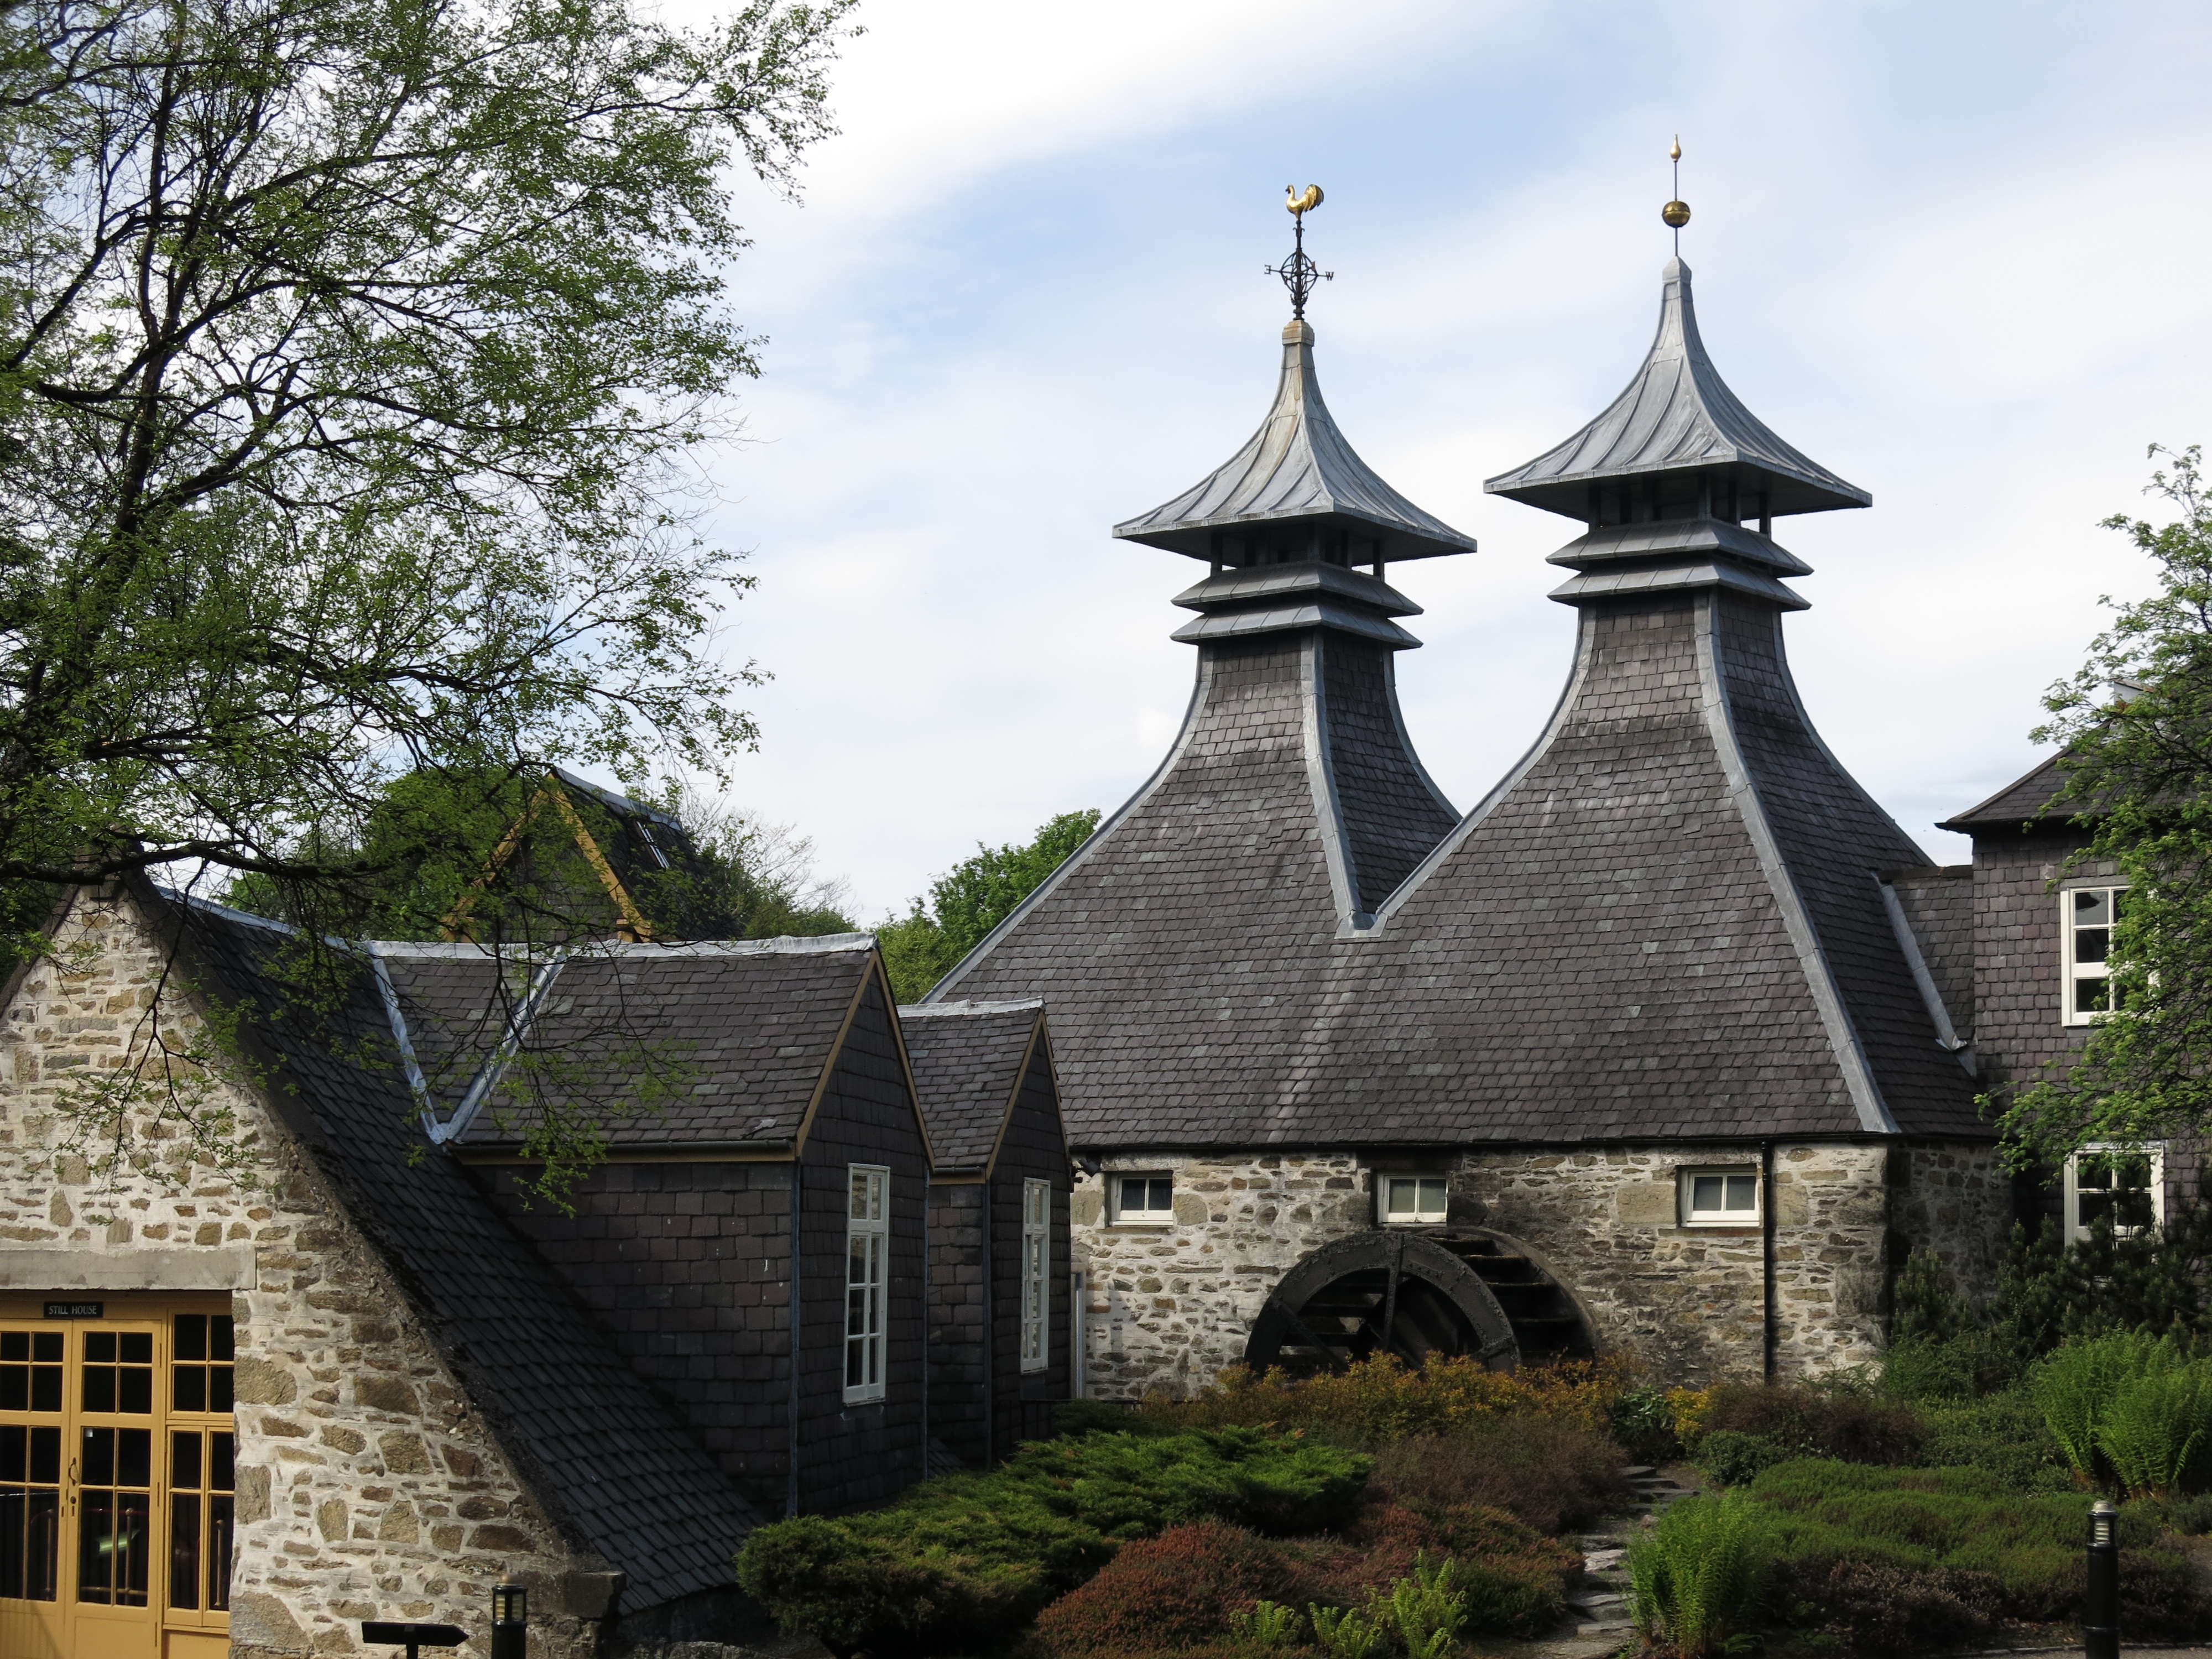
building, chateau, church, chapel, place of worship, distillery, monastery, shrine, whisky, scotland, estate, single malt, strathisla